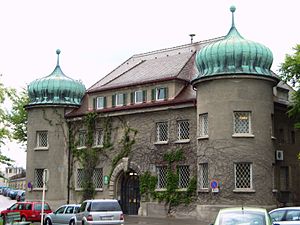
Landsberg-fængslet
Indgangen til Landsberg-fængslet
Landsberg-fængslet er et tysk fængsel, der blev anlagt i 1910 i Landsberg am Lech i den sydvestlige del af den tyske delstat Bayern ca. 65 km vest for München og 32 km syd for Augsburg.